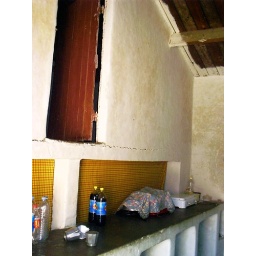
The door above leads to a small room for the husband and wife. The cattle lived below.